CRAI

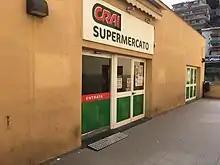
The entrance of a typical Crai shop in the commune of Sori, Liguria in the Metropolitan City of Genoa, branded with the Crai name

CRAI ("Commissionarie Riunite Alta Italia", literally "Northern Italy Combined Agents") is a symbol group cooperative society of food retailers that operates throughout Italy. CRAI was founded in 1973 and currently operates in Italy, Albania, Switzerland and Malta.